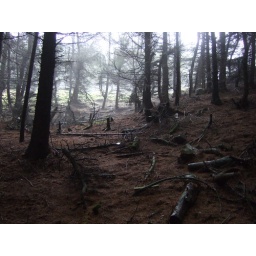
This is looking up to the road along Snake Pass just below the butty van